Cindy Crawford

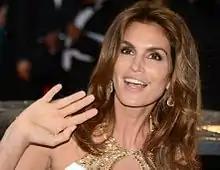
Crawford at the 2013 Cannes Film Festival

In 2009, Crawford was one of many celebrities to be photographed by Deborah Anderson for the coffee table book "Room 23", produced by philanthropist Diana Jenkins. In addition to appearing in the book, Crawford was the cover model and wrote the dedication. "Becoming", a book about Crawford's life and career co-written by Crawford and Katherine O'Leary, was published in September 2015.